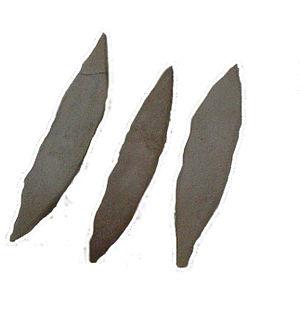
La Préhistoire de la Crète est la période comprise entre l'arrivée de l'homme en Crète, vraisemblablement au Paléolithique moyen, et l'apparition de l'utilisation du cuivre, qui marque le début de la période minoenne.
La Crète est la principale île grecque et également l'une des plus méridionales de Grèce. Elle représente une des frontières symboliques entre l'Occident et l'Orient.